Handel Cossham

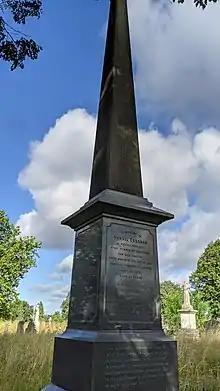
The grave of Handel Cossham at Avonview Cemetery in Bristol

Cossham was born in High Street, Thornbury, in a house where his father, grandfather and great-grandfather were also born. His father Jesse Cossham, a carpenter and builder, named his son after the composer of "Messiah", George Frederic Handel. A plaque at his birthplace describes him as a "non-conformist Preacher, Industrialist, Geologist, Politician, Educationalist and Public Benefactor".